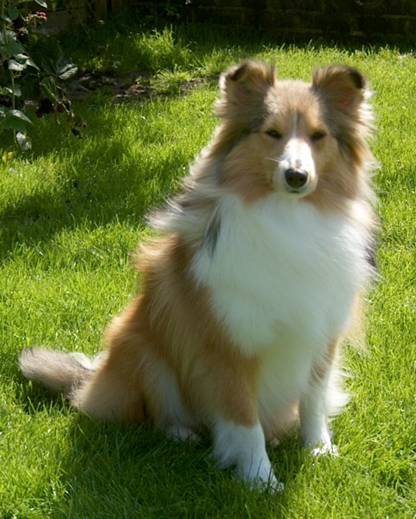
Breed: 274-n000110-Shetland_sheepdog